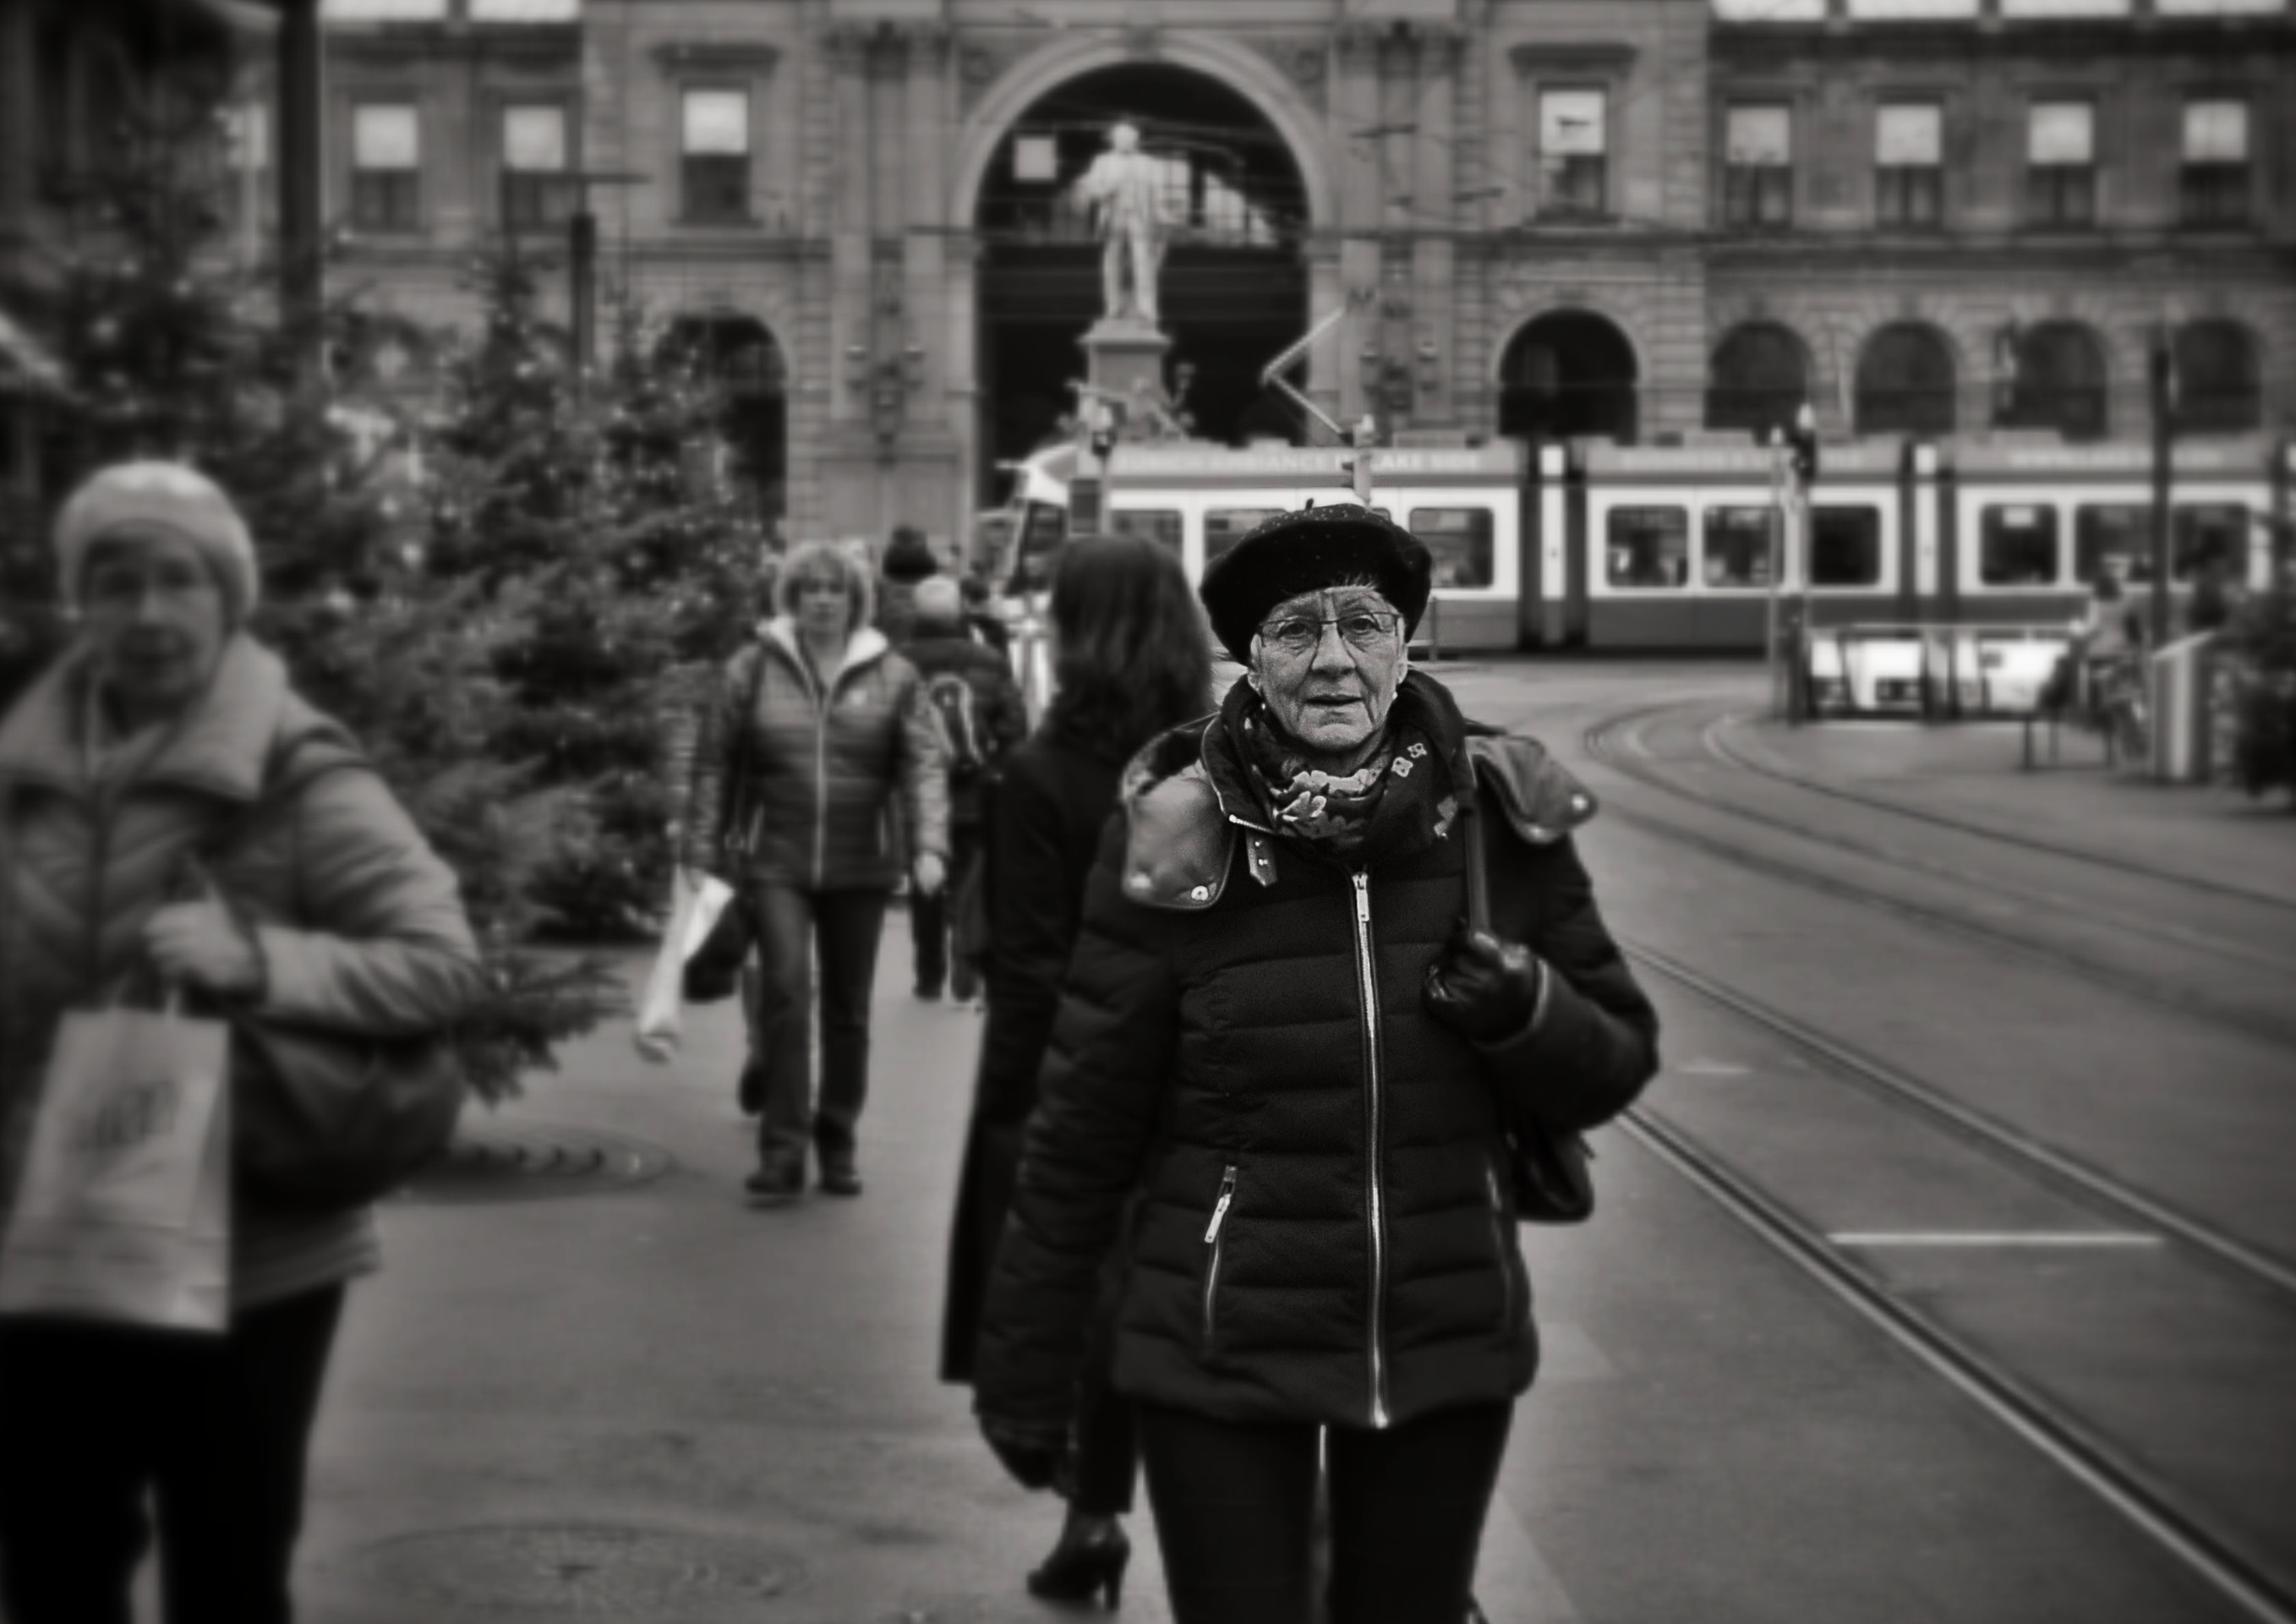
pedestrian, winter, black and white, people, road, street, city, urban, crowd, tram, nikon, monochrome, streetphotography, bw, candid, women, infrastructure, swiss, stadt, snapshot, streetart, schweiz, switzerland, strasse, zri, zurich, streetphoto, snapseed, faces, schwarzundweiss, stphotographia, streetscene, strassenszene, strassenfotografie, strasenfotografie, streetlife, mainstation, streetportrait, sbb, streetpix, thomas8047, onthestreets, bahnhofstrasse, streetphotographer, 175528, vbz, zrilinie, hb, streetfashion, streetfotografie, zurichstreet, fascinationstreet, zrichzurich, nikond300s, streetartzri, zrichstreetphotography, portraiture, monochrome photography